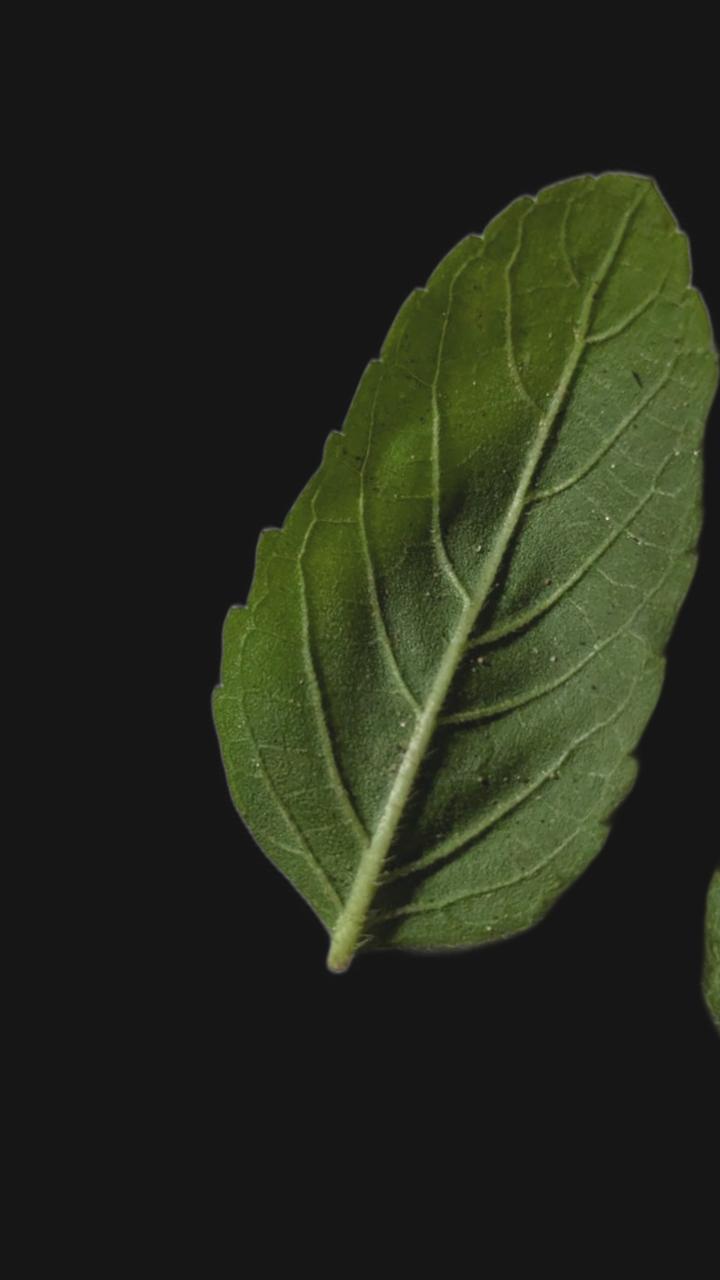
Plant: Tulsi